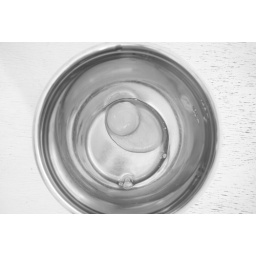
single yolk and egg white in bowl photographed from above.